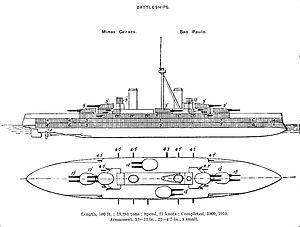
La classe Rivadavia était composée de deux cuirassés construits par la société américaine Fore River Shipbuilding pour le compte de la Marine argentine. Ils furent nommés ARA Rivadavia et ARA Moreno en l'honneur deux figures majeures de l'histoire argentine, Bernardino Rivadavia et Mariano Moreno. Les deux navires étaient la réponse de l'Argentine à la classe Minas Geraes brésilienne.
La classe Almirante Latorre était composée de deux cuirassés construits par la société britannique Armstrong Whitworth pour le compte de la Marine chilienne. Seul l'Almirante Latorre fut terminé en tant que cuirassé, l'autre, l'Almirante Cochrane fut transformé en porte-avions. Les deux navires furent vendus à la Royal Navy avant la fin de leur construction et furent renommés HMS Canada et HMS Eagle. Sous leurs noms chiliens, ils honoraient les amiraux Juan José Latorre et Thomas Cochrane.
Une course à l’armement naval entre l'Argentine, le Brésil et le Chili, les pays les plus puissants et les plus riches d’Amérique du Sud, commença au début du XXᵉ siècle, lorsque le gouvernement brésilien commanda trois « dreadnoughts », de formidables cuirassés dont les capacités dépassaient de loin celles des anciens navires des marines du monde entier.